Upper Kirby

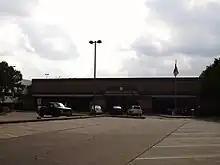
Greenbriar Station Post Office

Two Harris County precincts, 3 and 4, serve sections of Upper Kirby. As of 2008 the precincts are represented by Steve Radack and Jerry Eversole, respectively. Patrol services are contracted to the Harris County Precinct 1 Constable's Office.